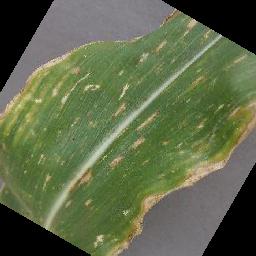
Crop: corn
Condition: (maize)_cercospora_spot_gray_spot